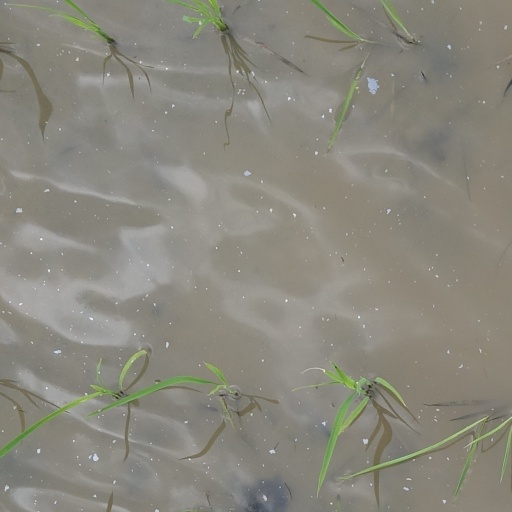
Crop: rice